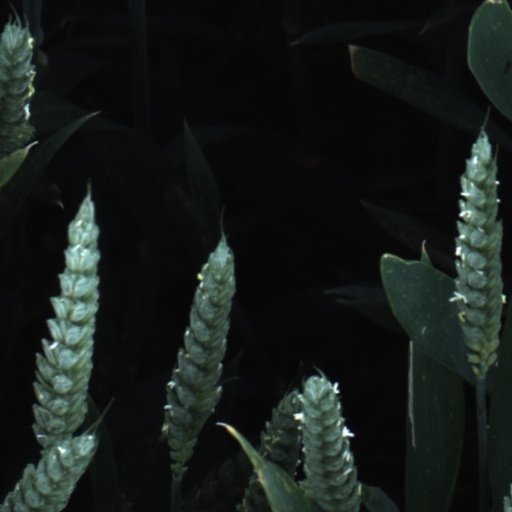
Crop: wheat